List of municipalities in Sullivan County, Pennsylvania

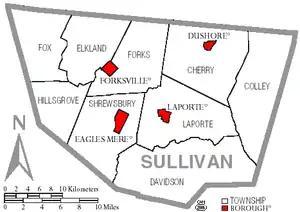
The county has nine township and four small boroughs

Sullivan County, Pennsylvania, United States, is divided into 13 incorporated municipalities. State law defines the two kinds of municipalities present in the county: four boroughs and nine townships. In the 2010 census, the population of Sullivan County was 6,428, making it an "Eighth Class County", defined by Pennsylvania law as "having a population of less than 20,000 inhabitants". Its county seat is Laporte, which was the smallest county seat in Pennsylvania by population, as of 2001.